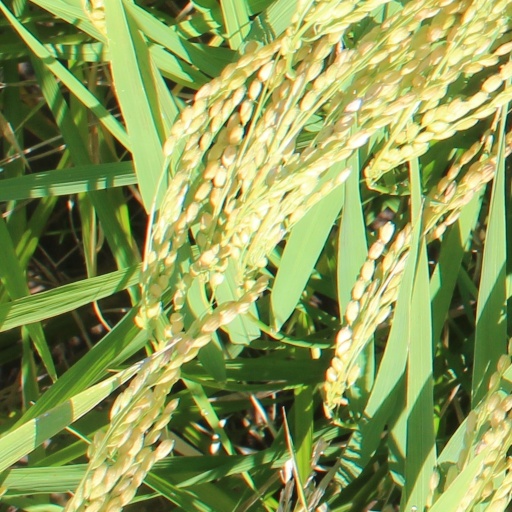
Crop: rice